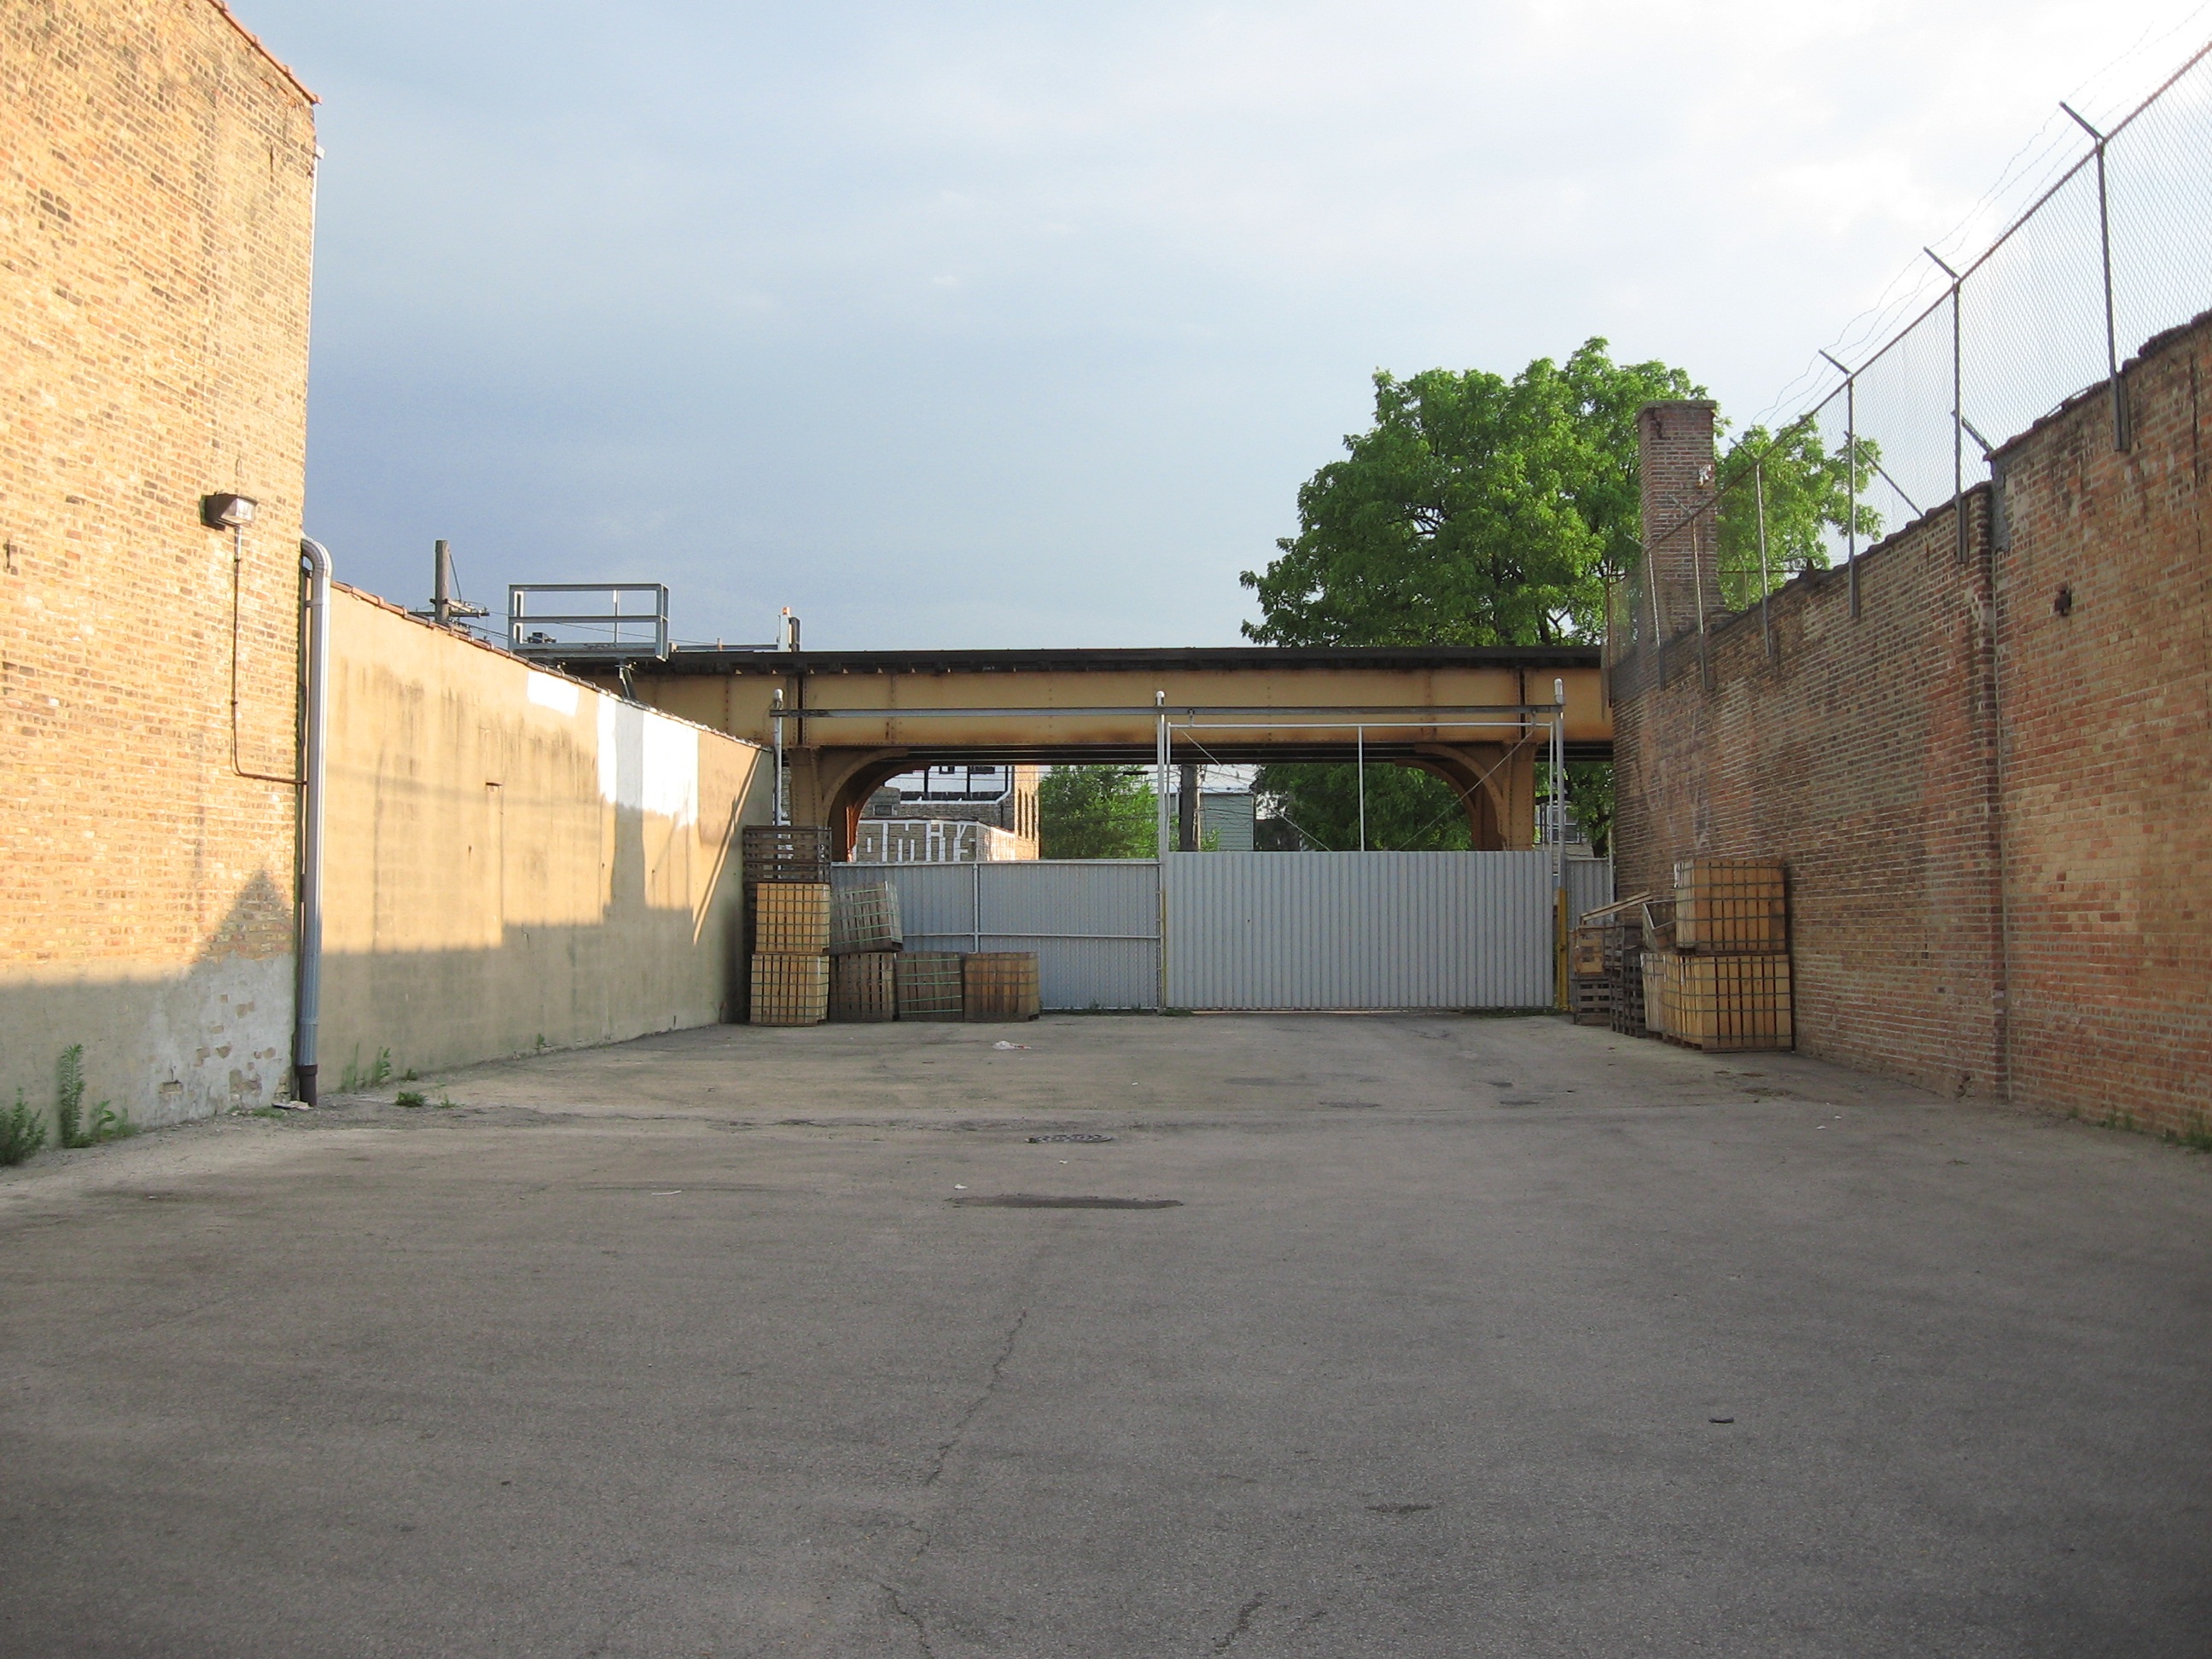
architecture, building, home, urban, wall, chicago, facade, property, security, brick wall, warehouse, barrier, estate, real estate, residential area